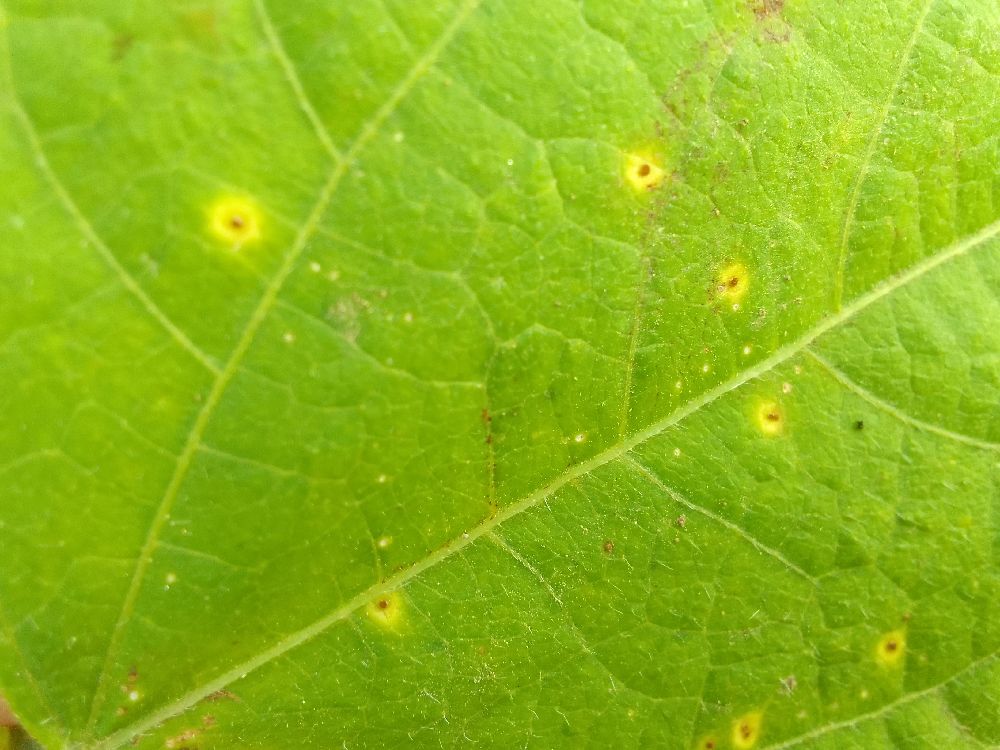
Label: rust